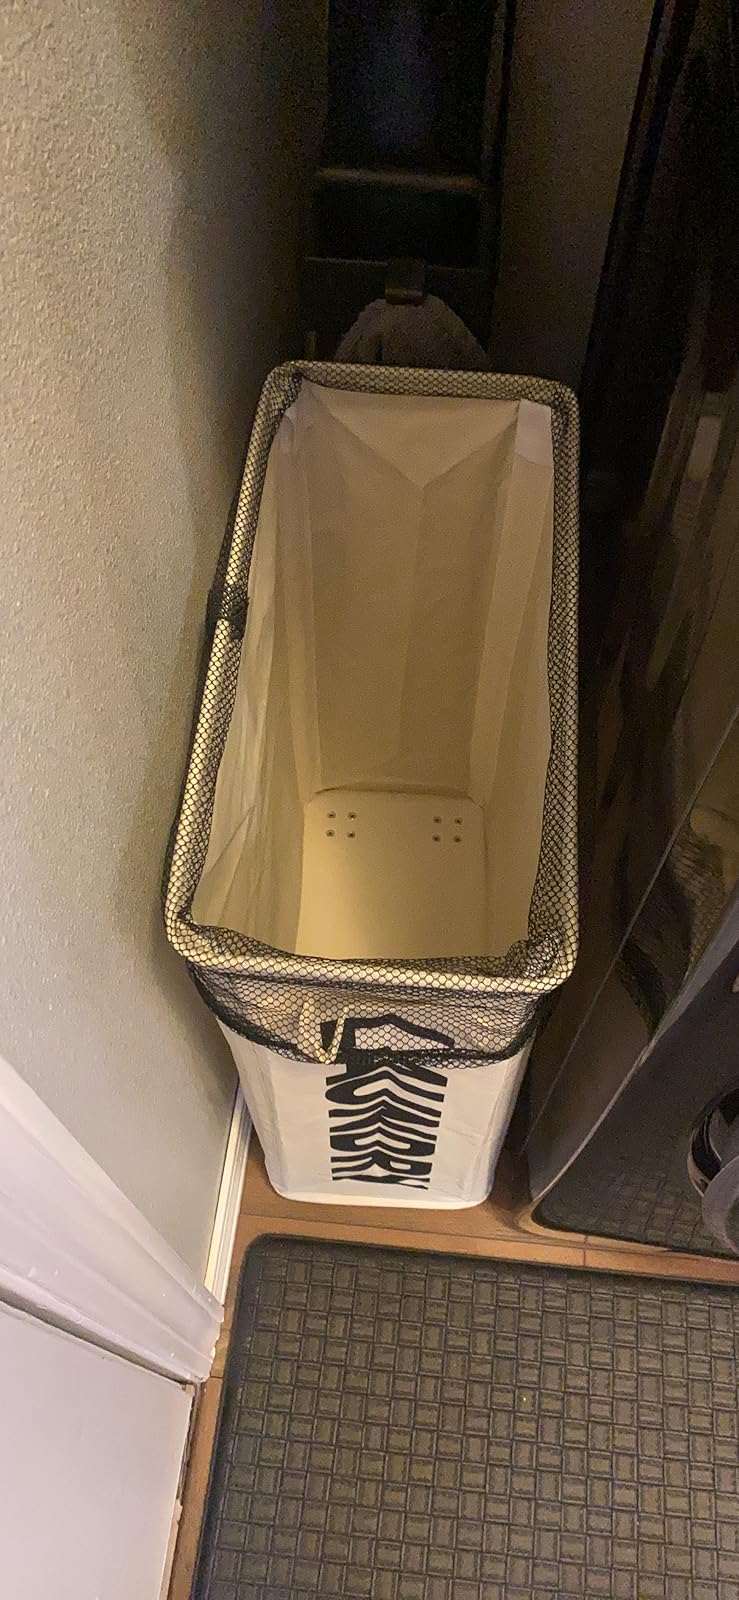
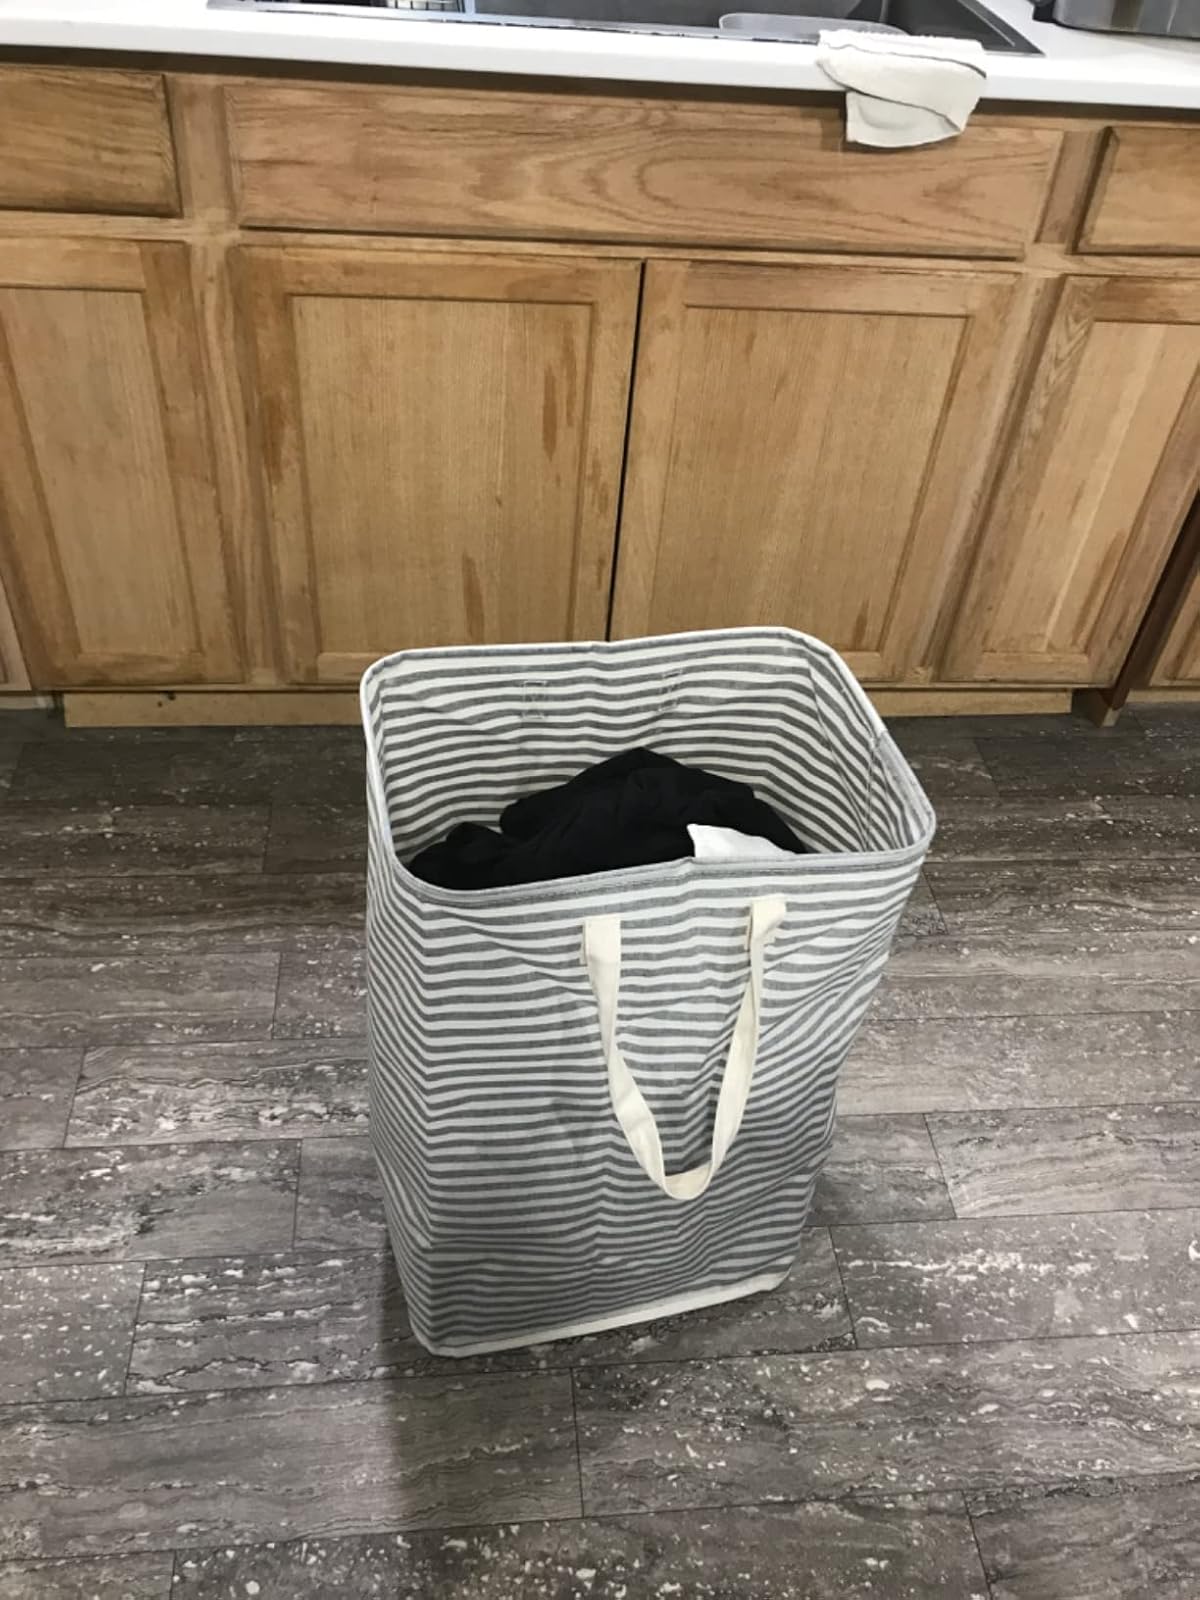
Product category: items_hamper
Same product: no